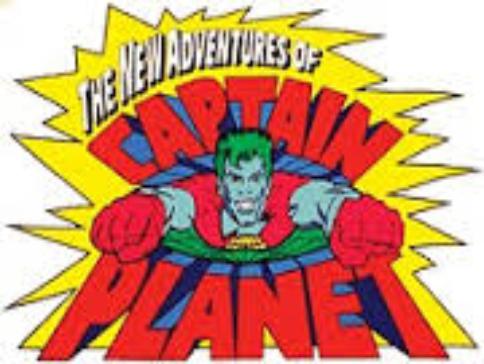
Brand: Captain Planet
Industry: Clothes